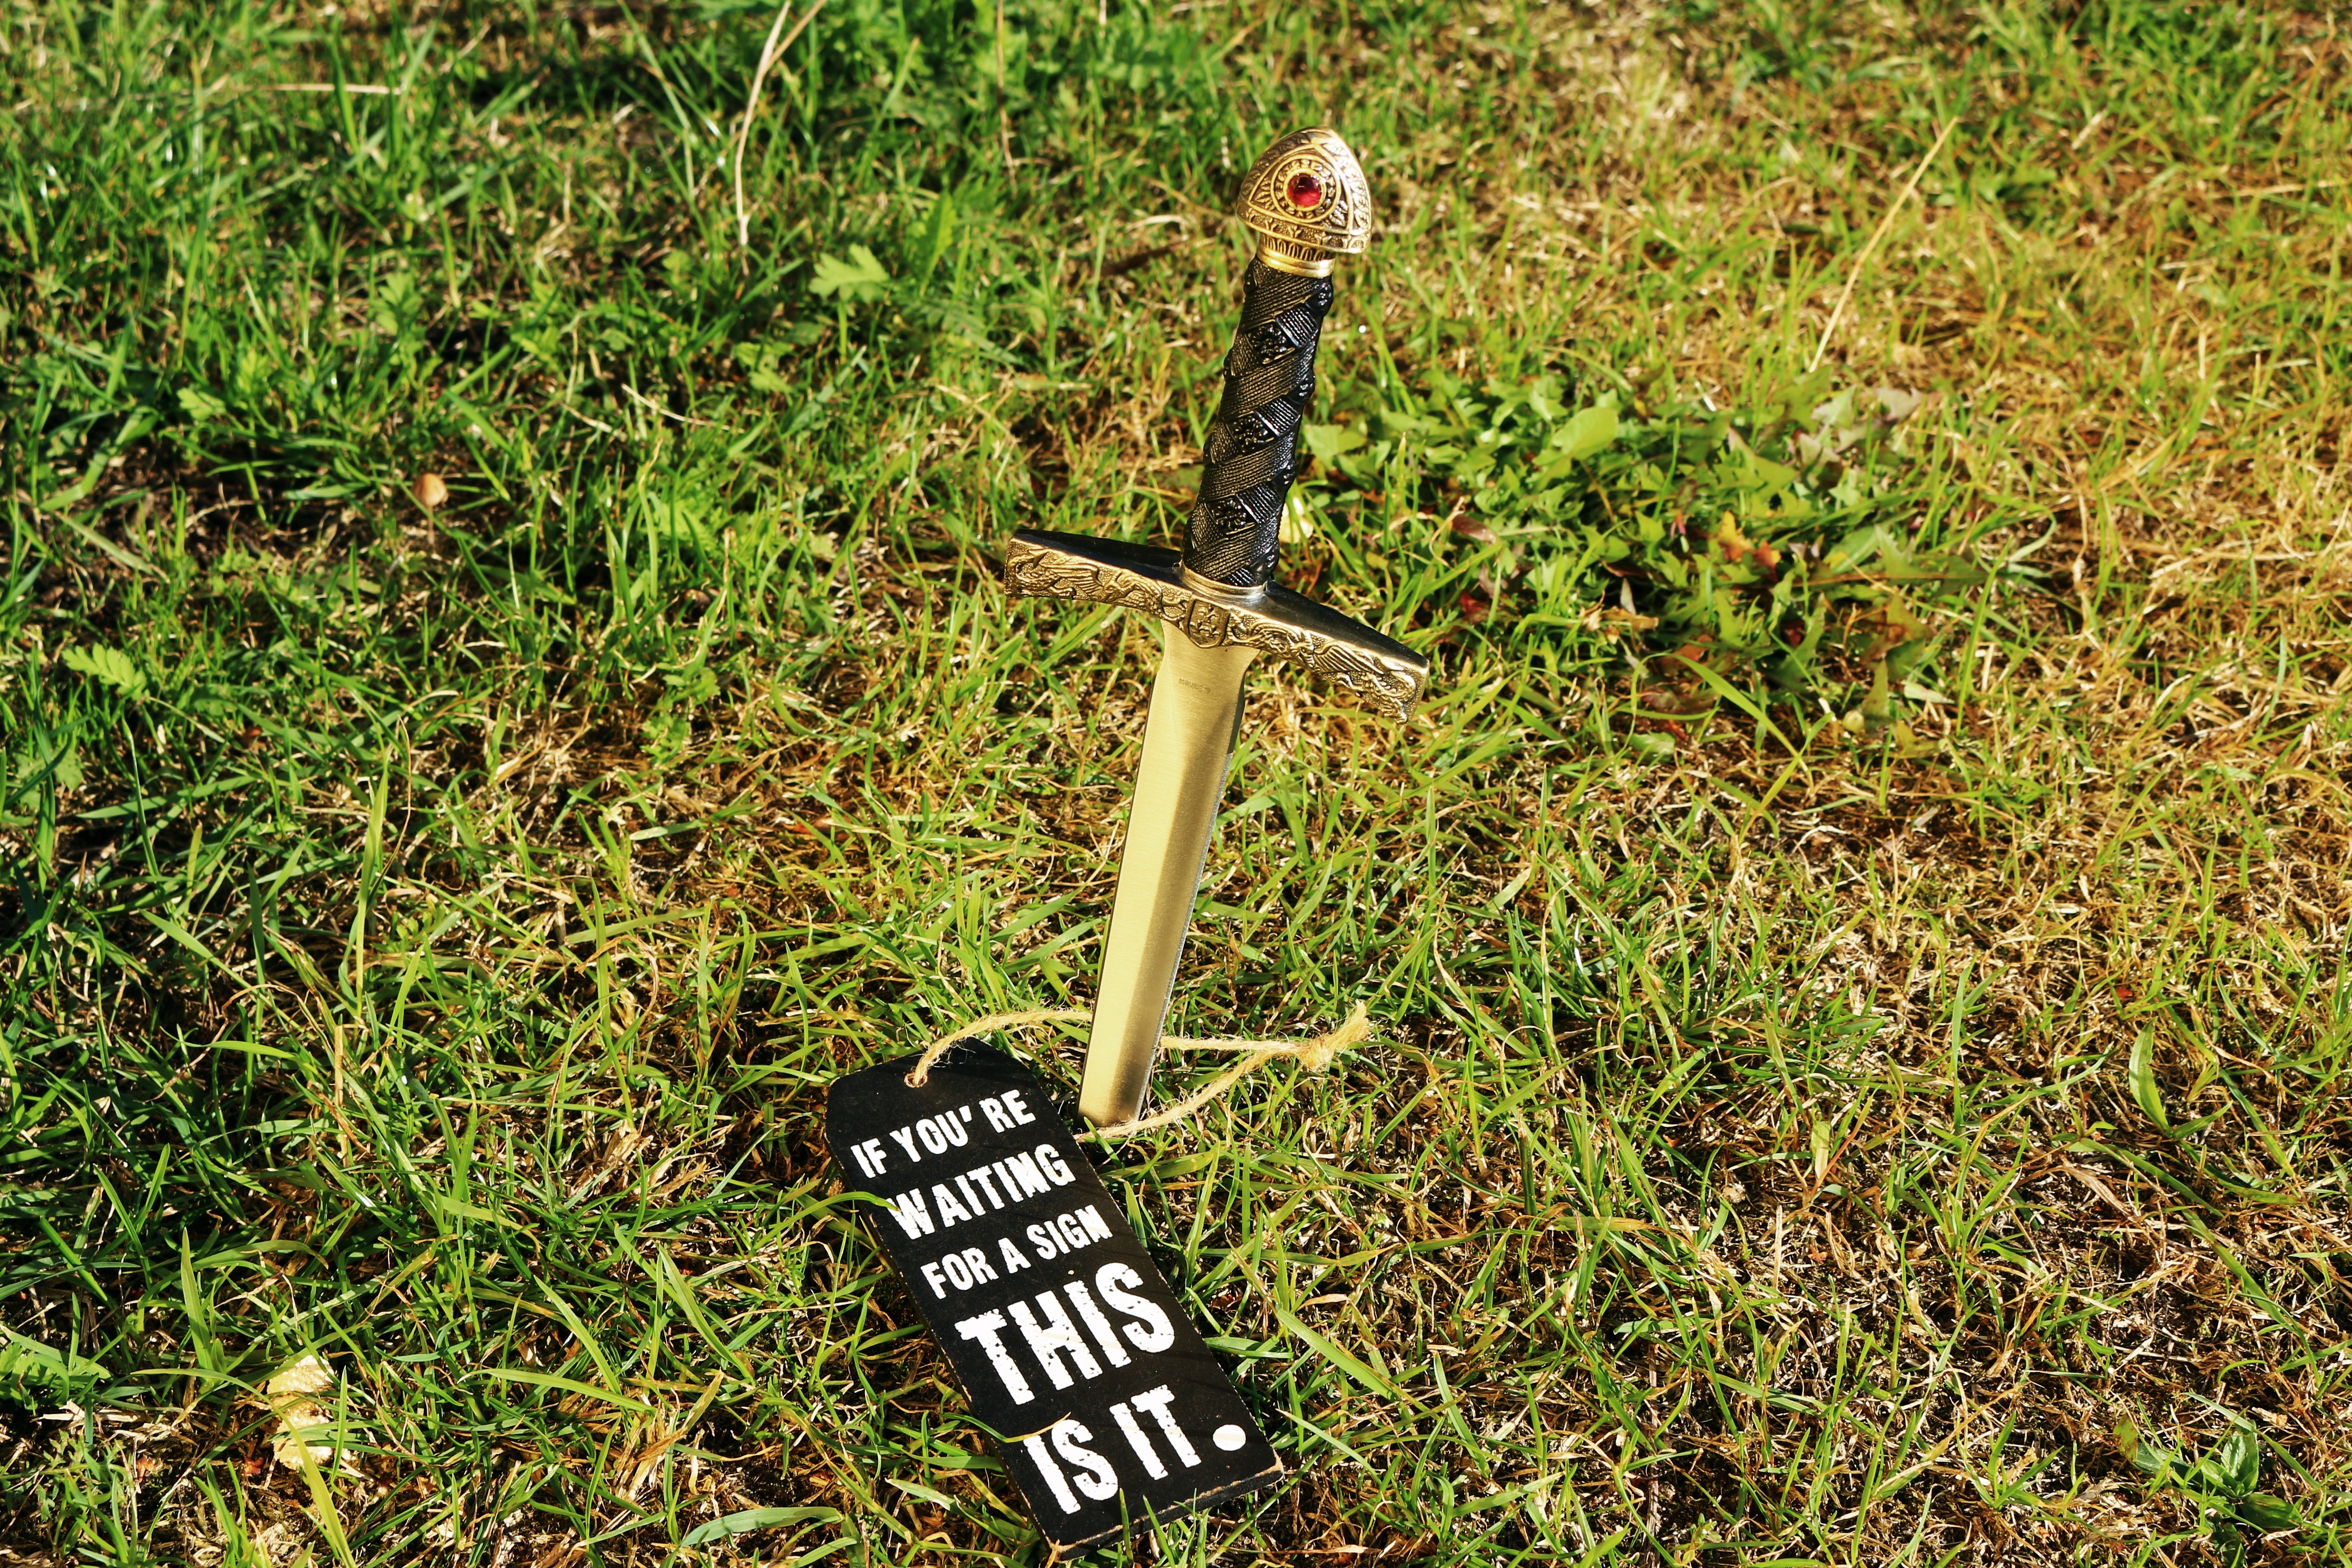
grass, plant, lawn, flower, green, symbol, metal, soil, weapon, knife, motto, shield, middle ages, wooden sign, knife sheath